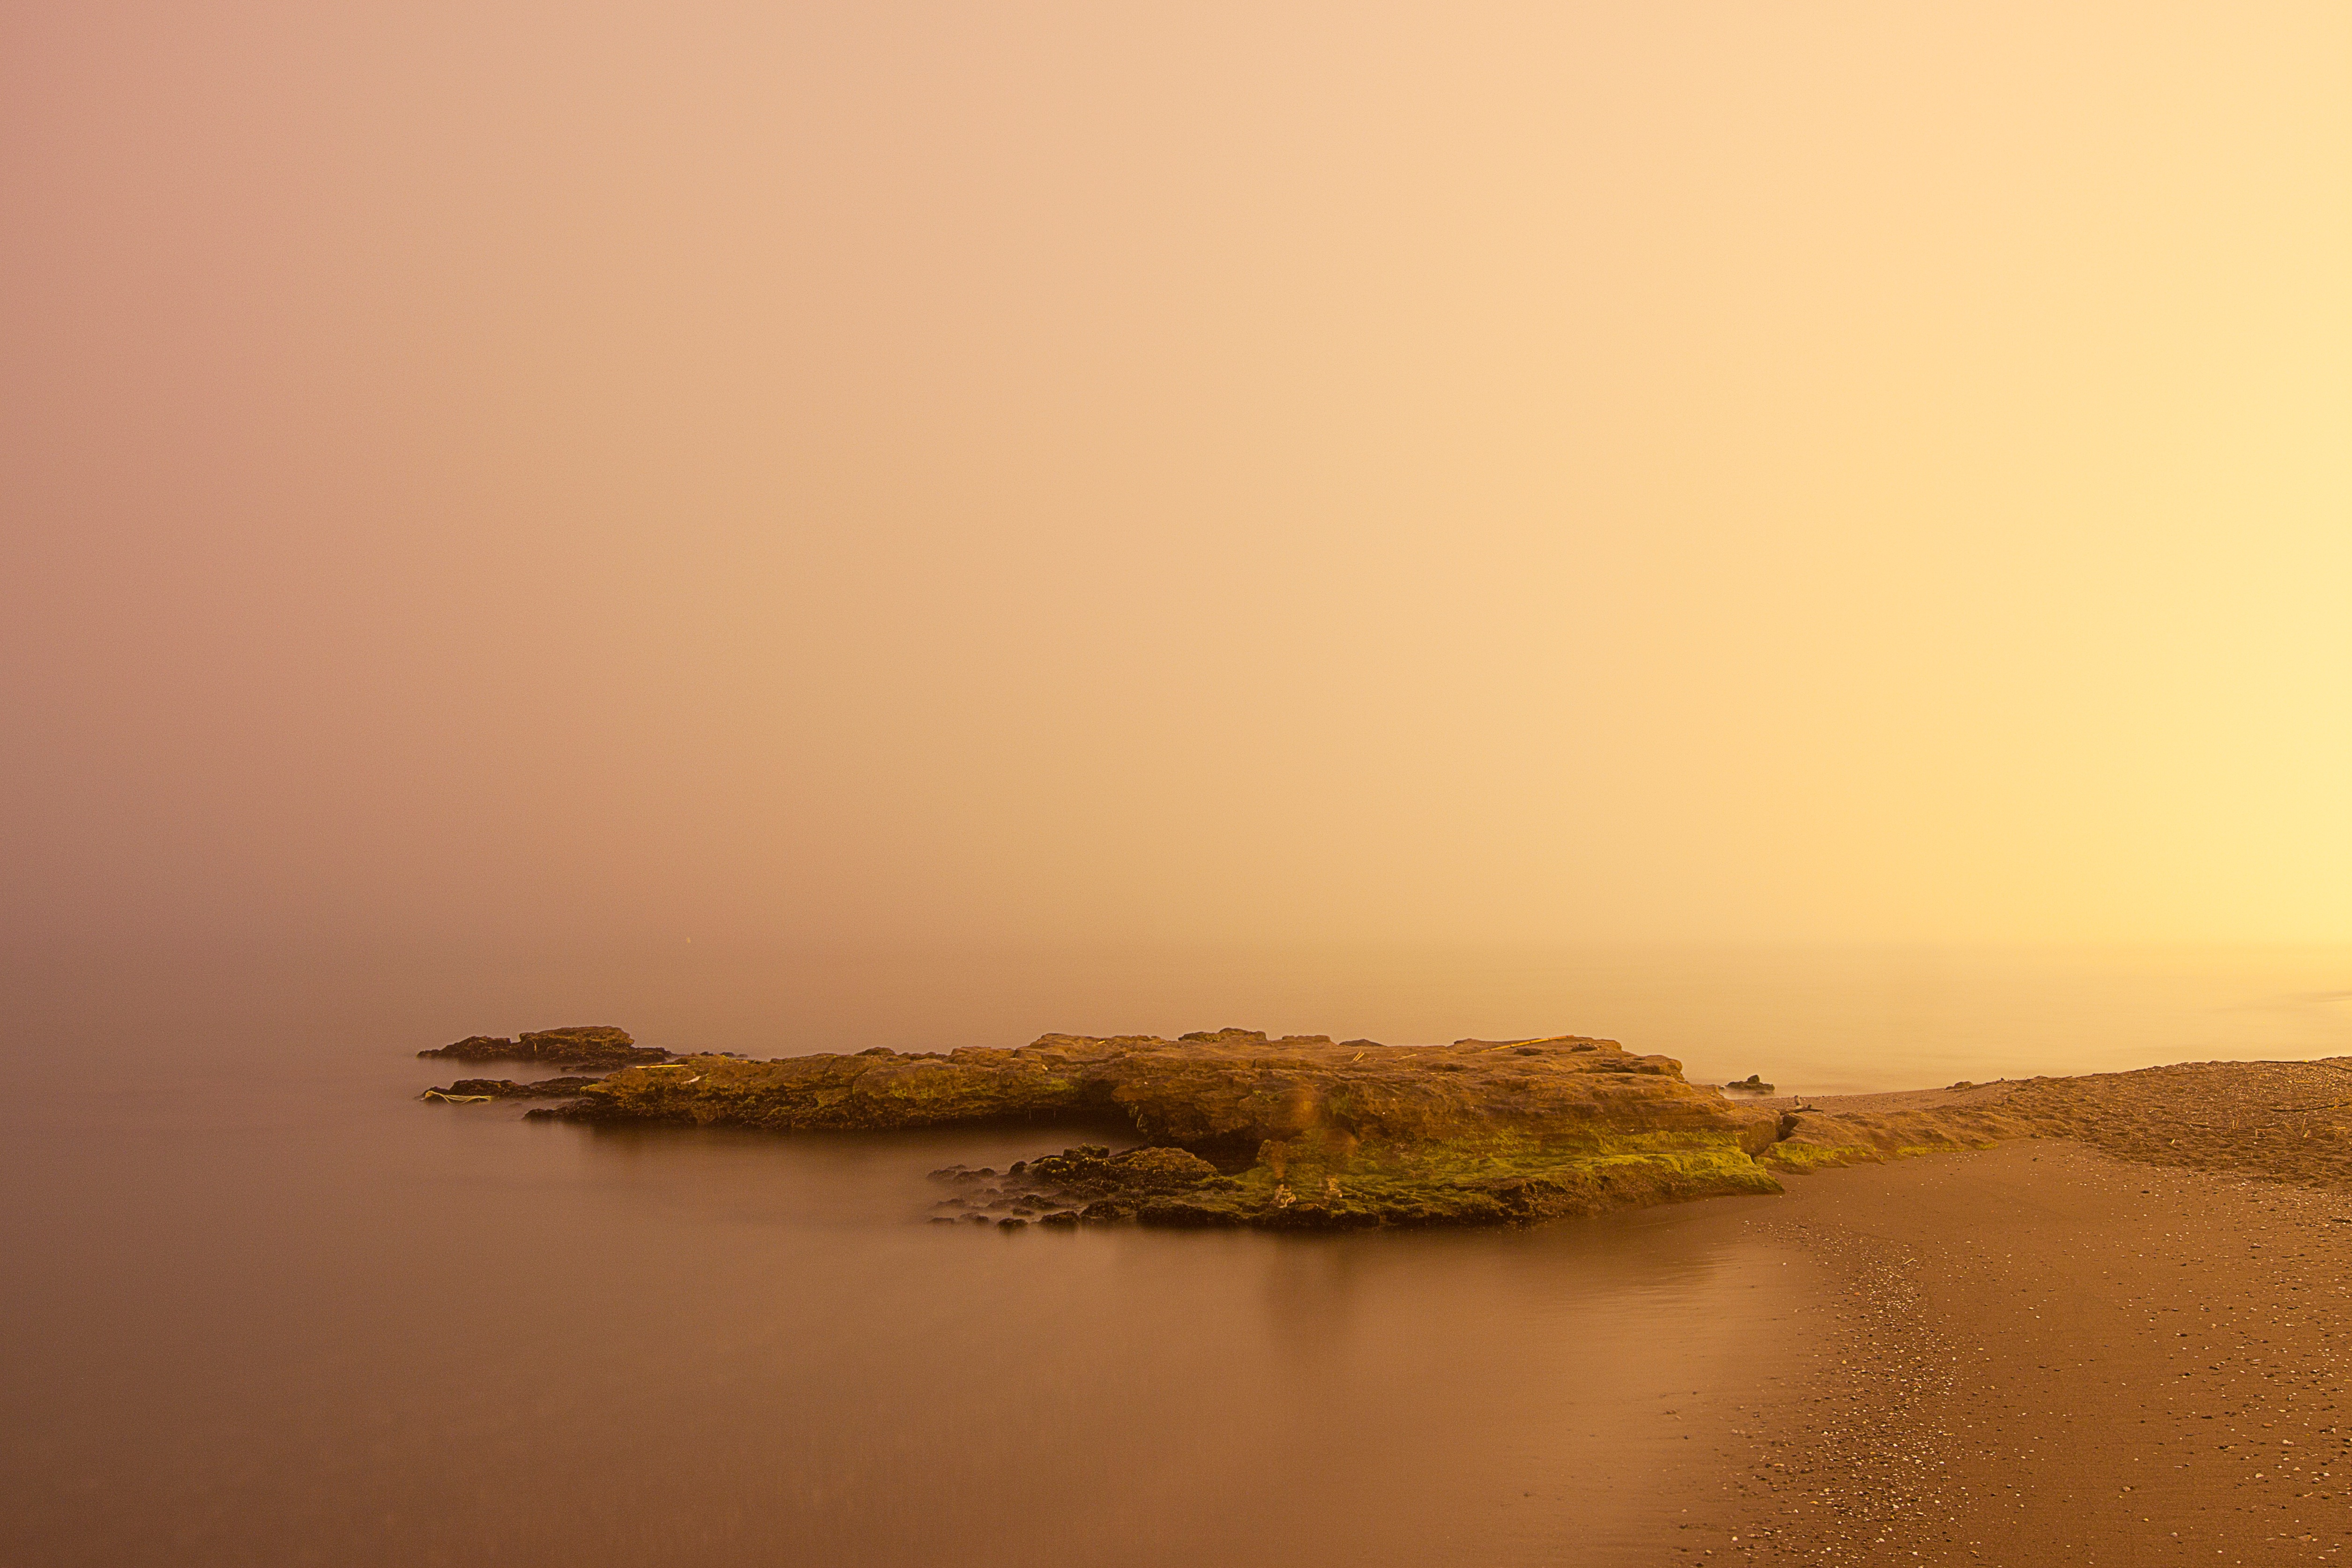
landscape, sea, coast, sand, horizon, fog, sunrise, sunset, mist, sunlight, morning, hill, shore, wave, dawn, dusk, evening, reflection, haze, natural environment, atmospheric phenomenon